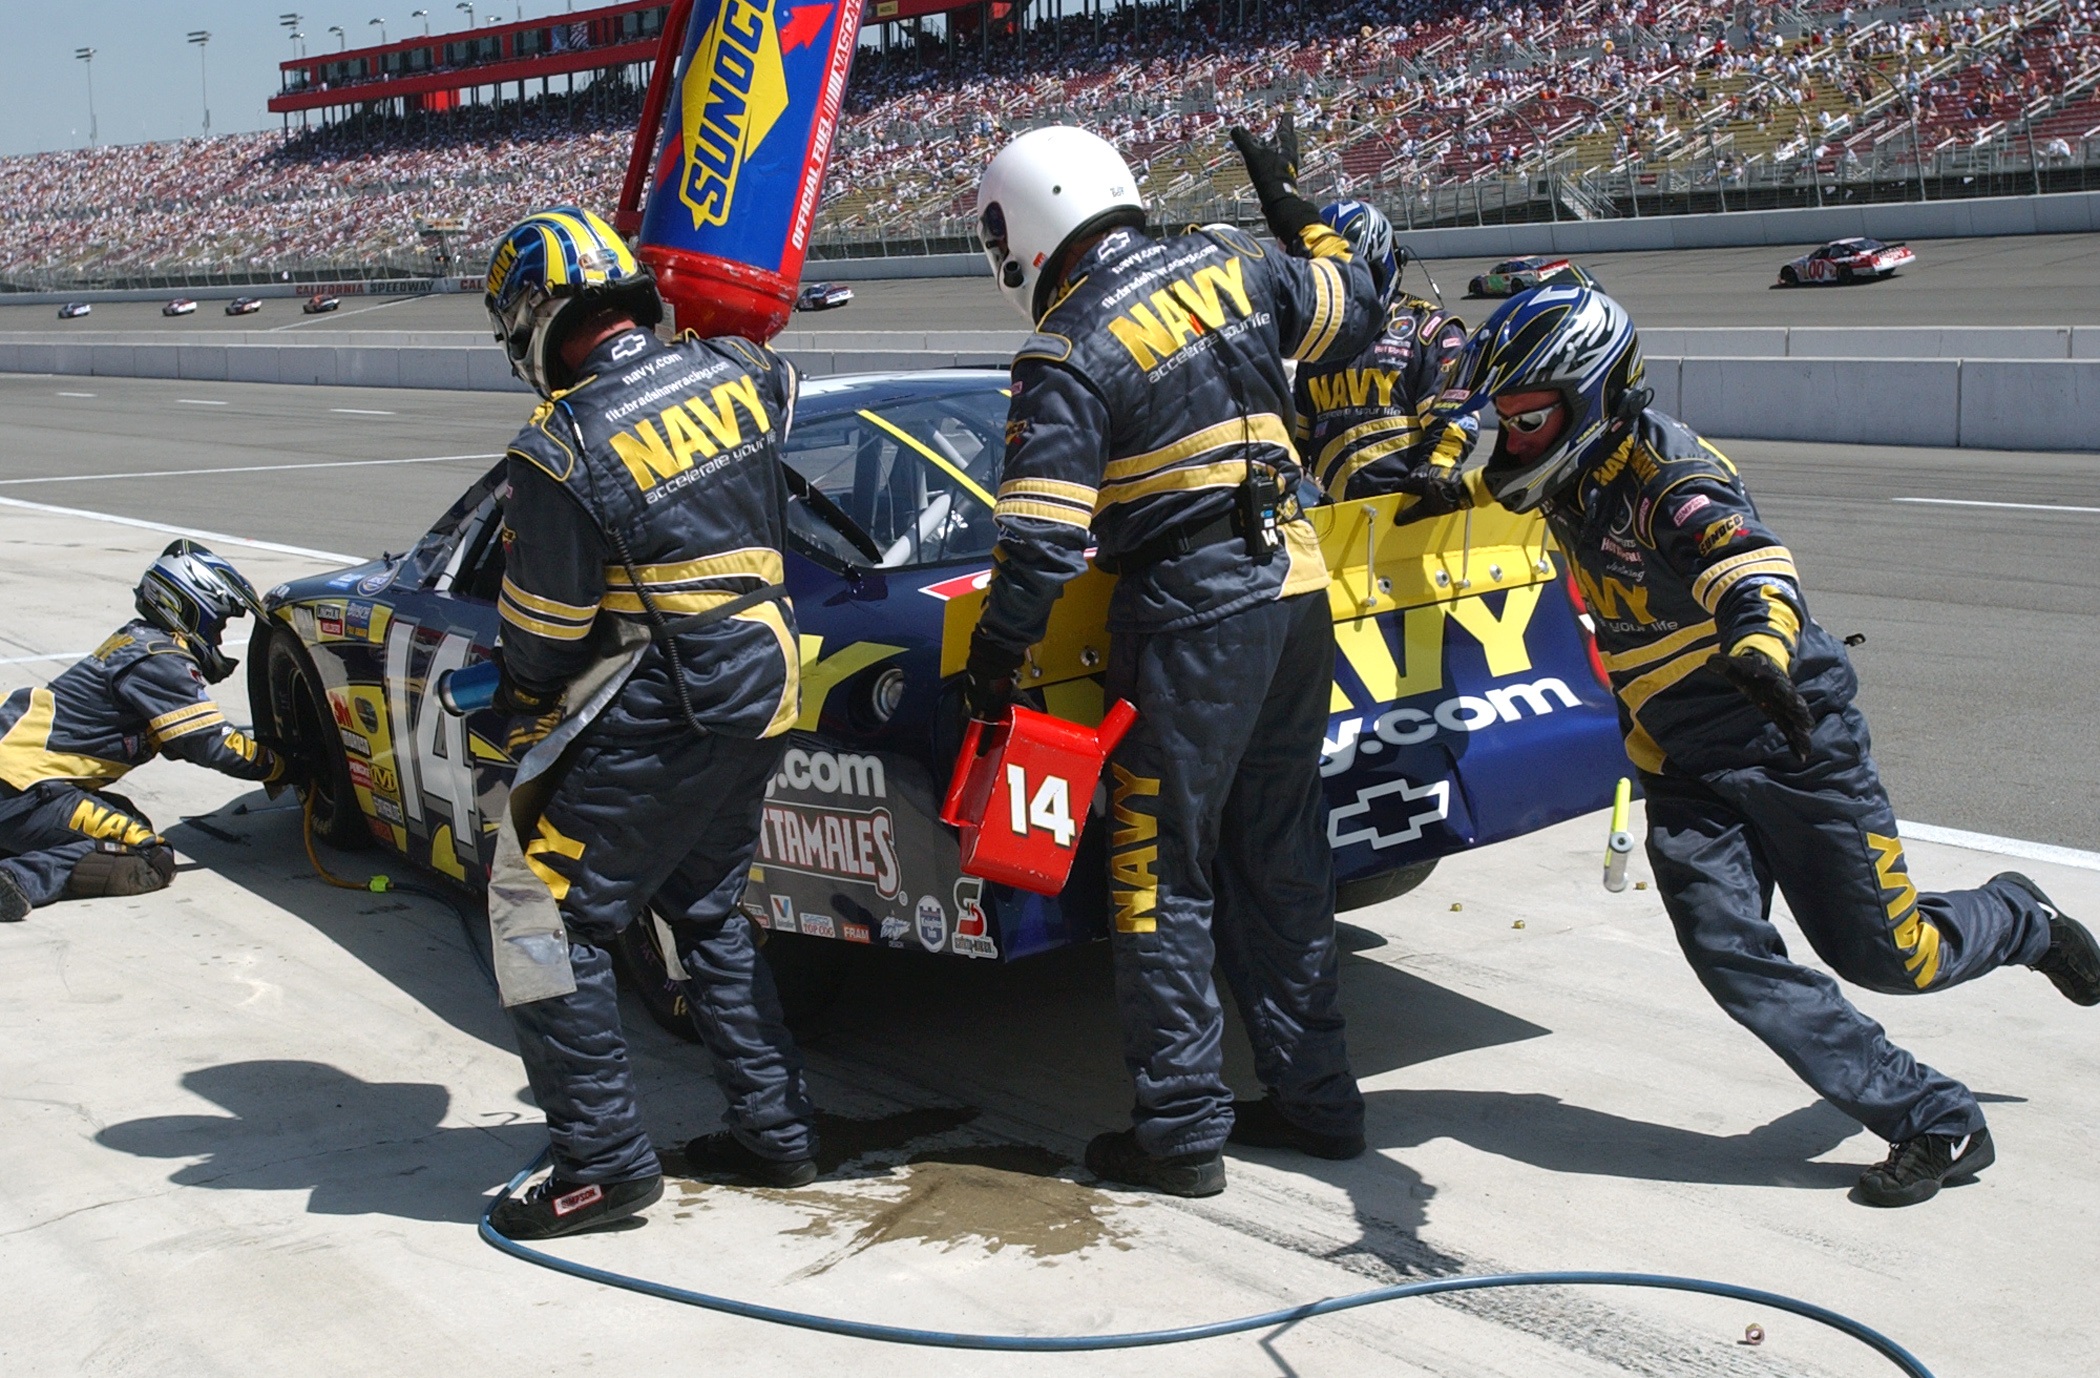
structure, sport, car, vehicle, drive, speed, race, sports, tires, engine, racing, motor, gasoline, race track, fast, racetrack, motorsport, nascar, motorcycling, drivers, pit stop, auto racing, sport venue, pit crew